History of U.S. foreign policy, 1861–1897

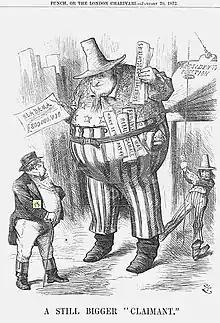
John Bull (Great Britain) is dwarfed by a gigantic inflated American "Alabama Claim" cartoon by Joseph Swain in "Punch--or the London Charivari" 22 Jan 1872.

A primary role of the United States Navy in the 19th century was to protect American commercial interests and open trade to Eastern markets, including Japan and China. Korea was a small independent country that excluded all foreign trade. Washington sought a treaty dealing with shipwrecked sailors after the crew of a stranded American commercial ship was executed. The long-term goal for the Grant Administration was to open Korea to Western markets in the same way Commodore Matthew Perry had opened Japan in 1854 by a Naval display of military force. On May 30, 1871, Rear Admiral John Rodgers with a fleet of five ships, part of the Asiatic Squadron, arrived at the mouth of the Salee River below Seoul. The fleet included the , one of the largest ships in the Navy with 47 guns, 47 officers, and a 571-man crew. While waiting for senior Korean officials to negotiate, Rogers sent ships out to make soundings of the Salee River for navigational purposes.